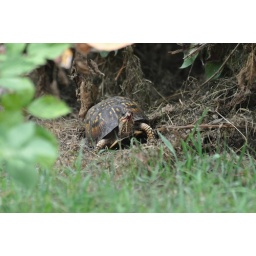
Caught this Eastern box turtle having a snack of berries in the bush.